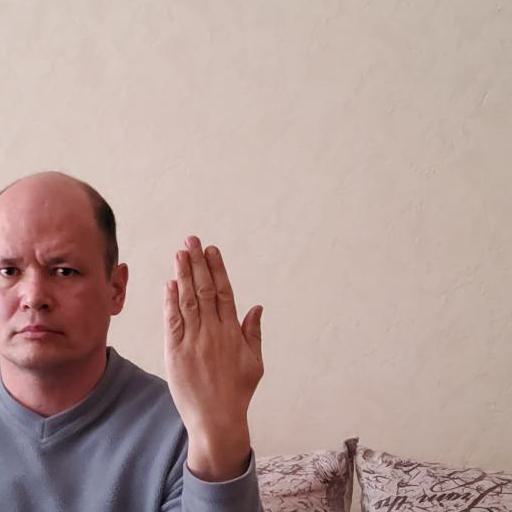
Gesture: stop_inverted